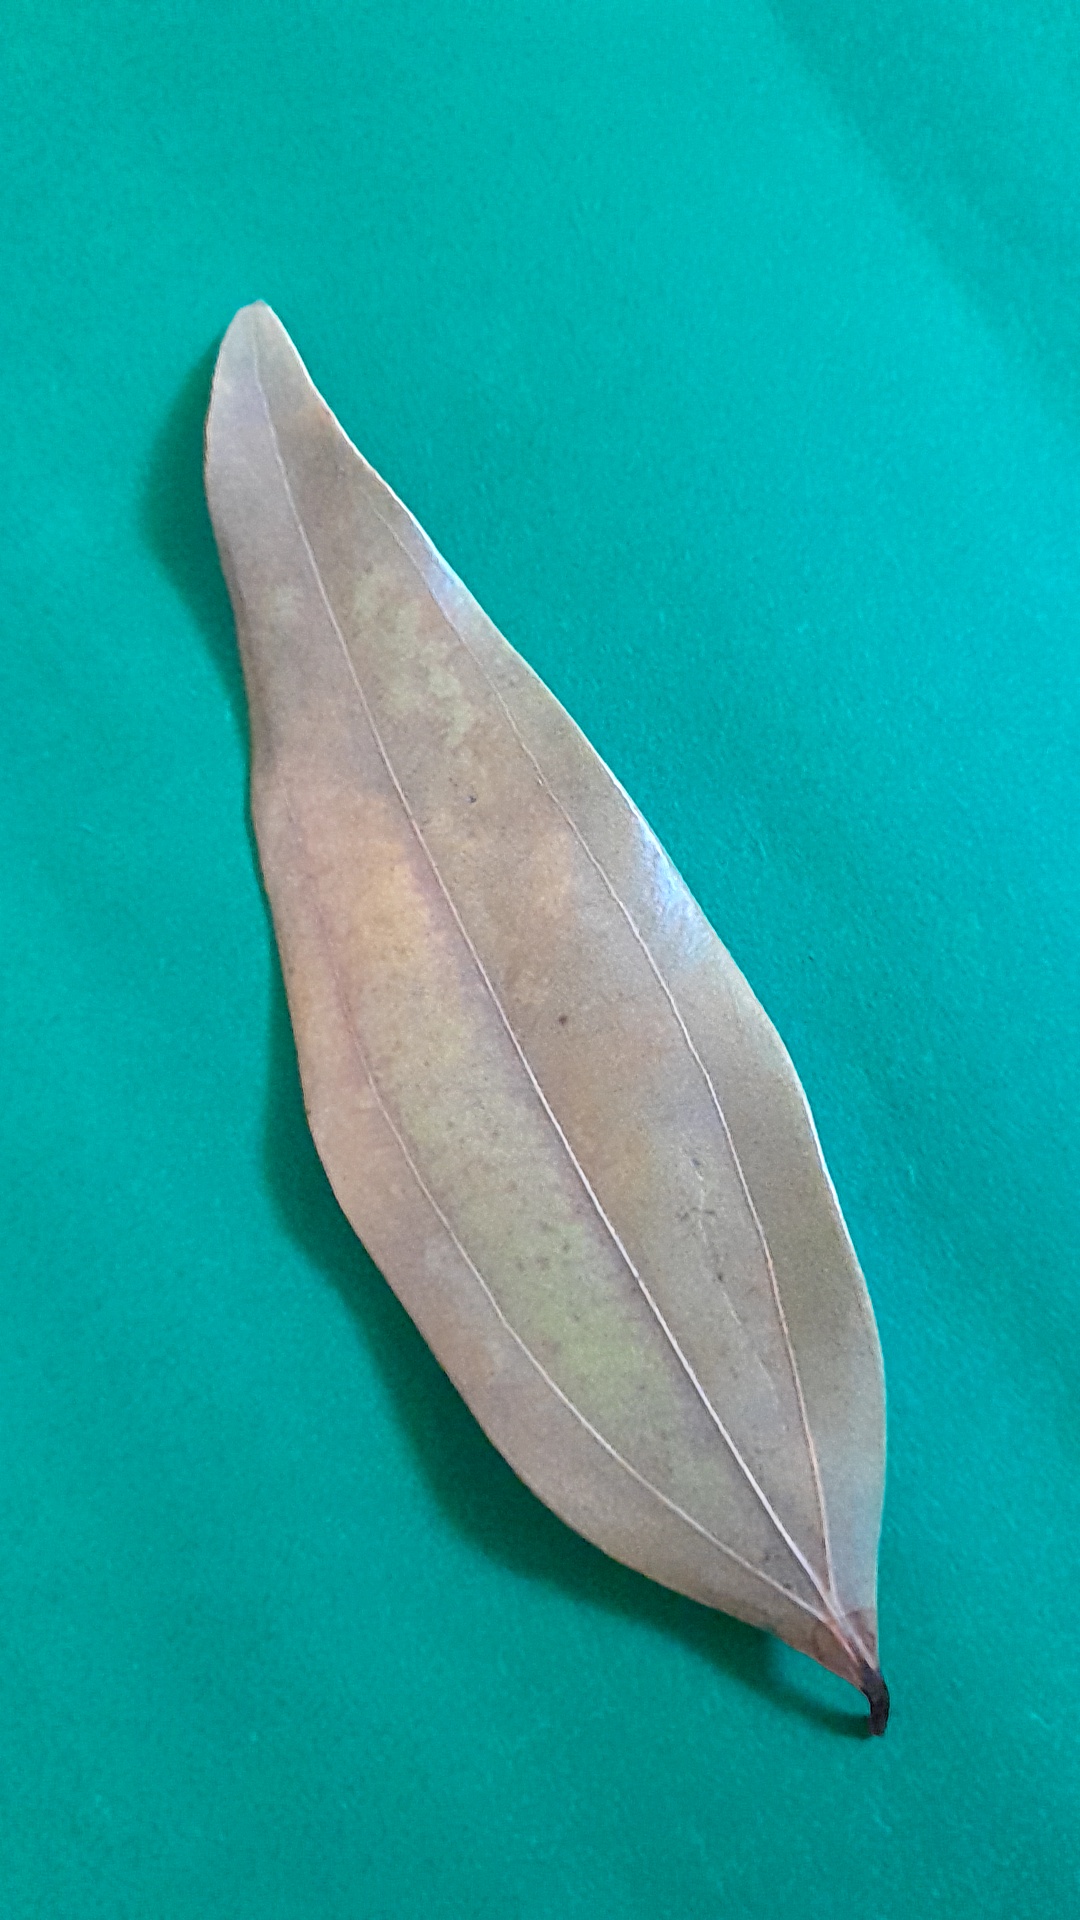
Label: Dry Leaf